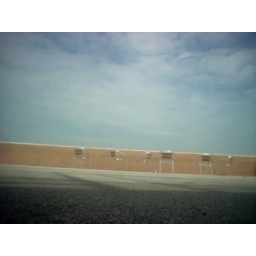
6 chair in da house